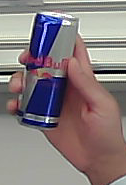
Product: redbull_energydrink